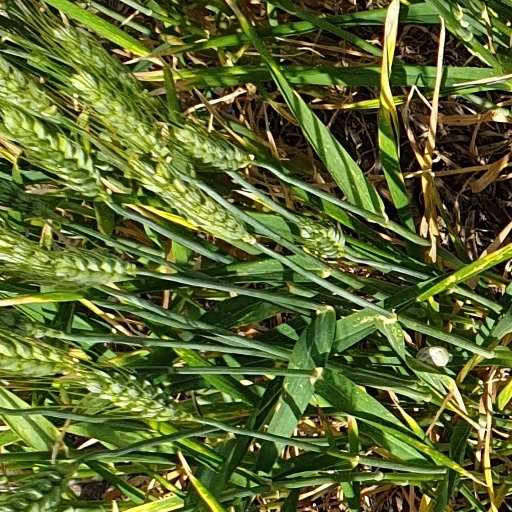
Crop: wheat